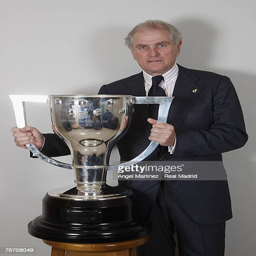
lawyer poses with the trophy at the stadium